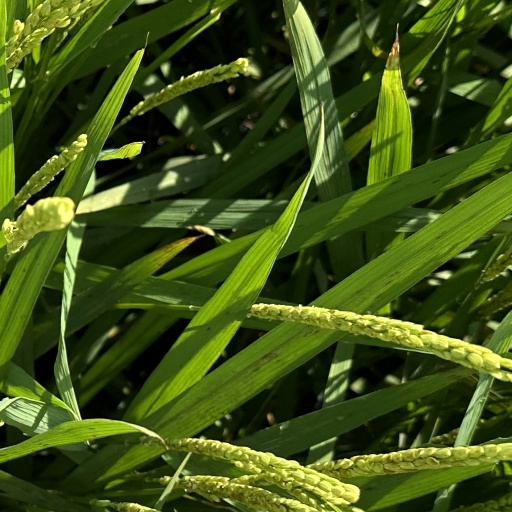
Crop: rice